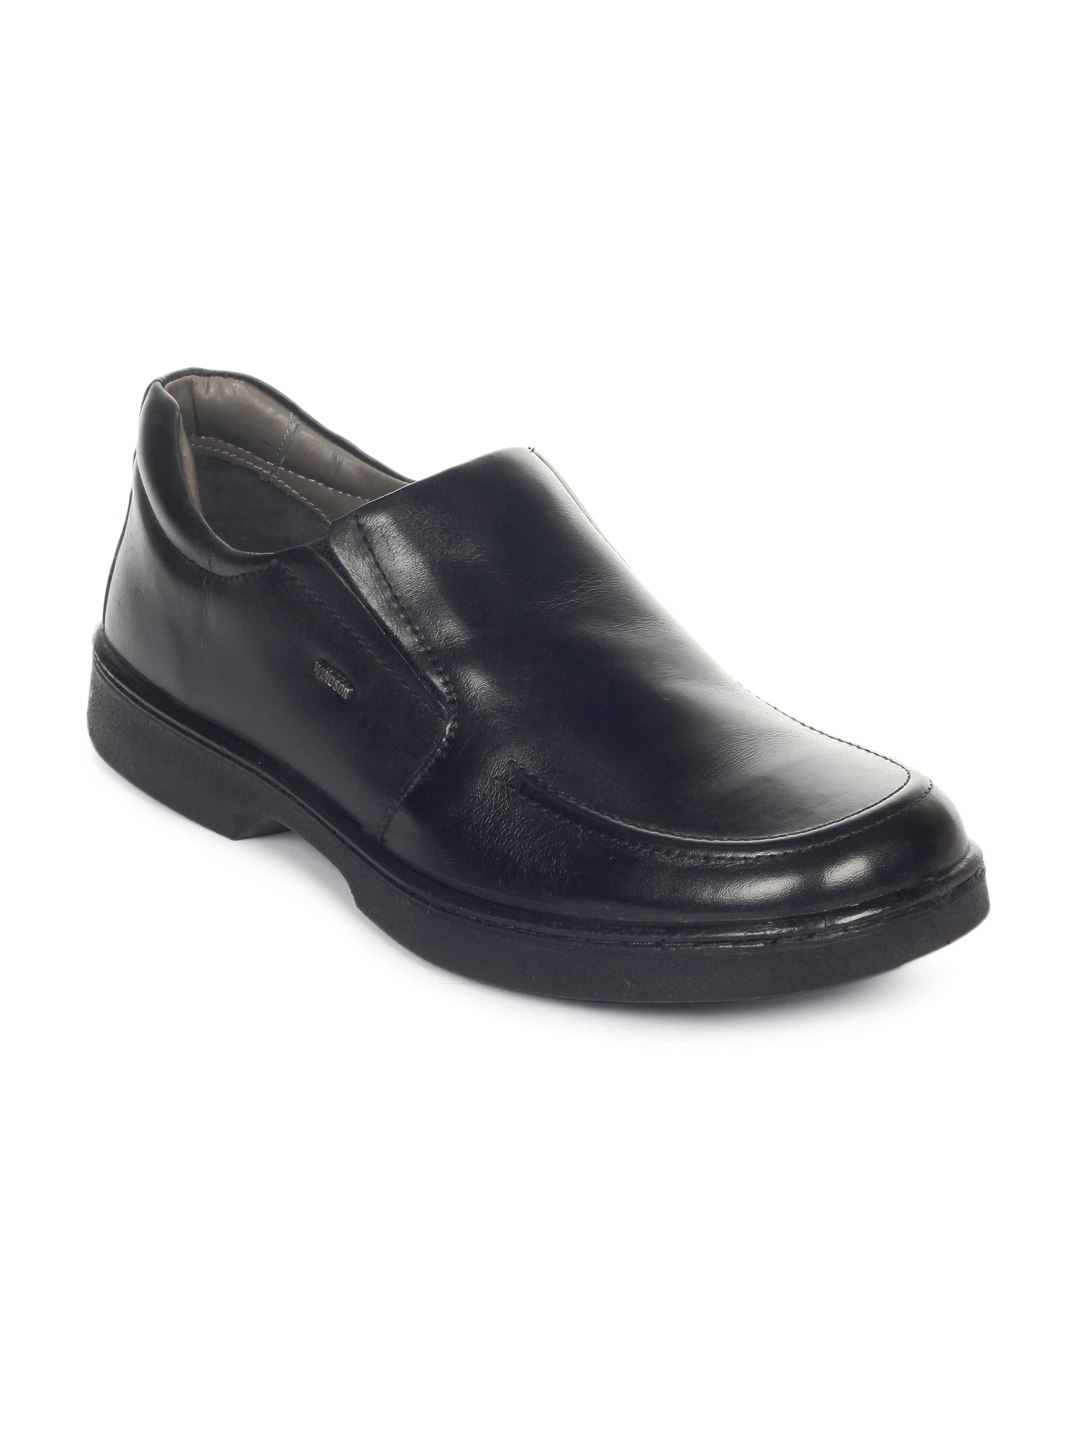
Windsor Men Black Formal Shoes
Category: Footwear / Shoes / Formal Shoes
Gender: Men
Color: Black
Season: Summer 2012
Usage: Formal